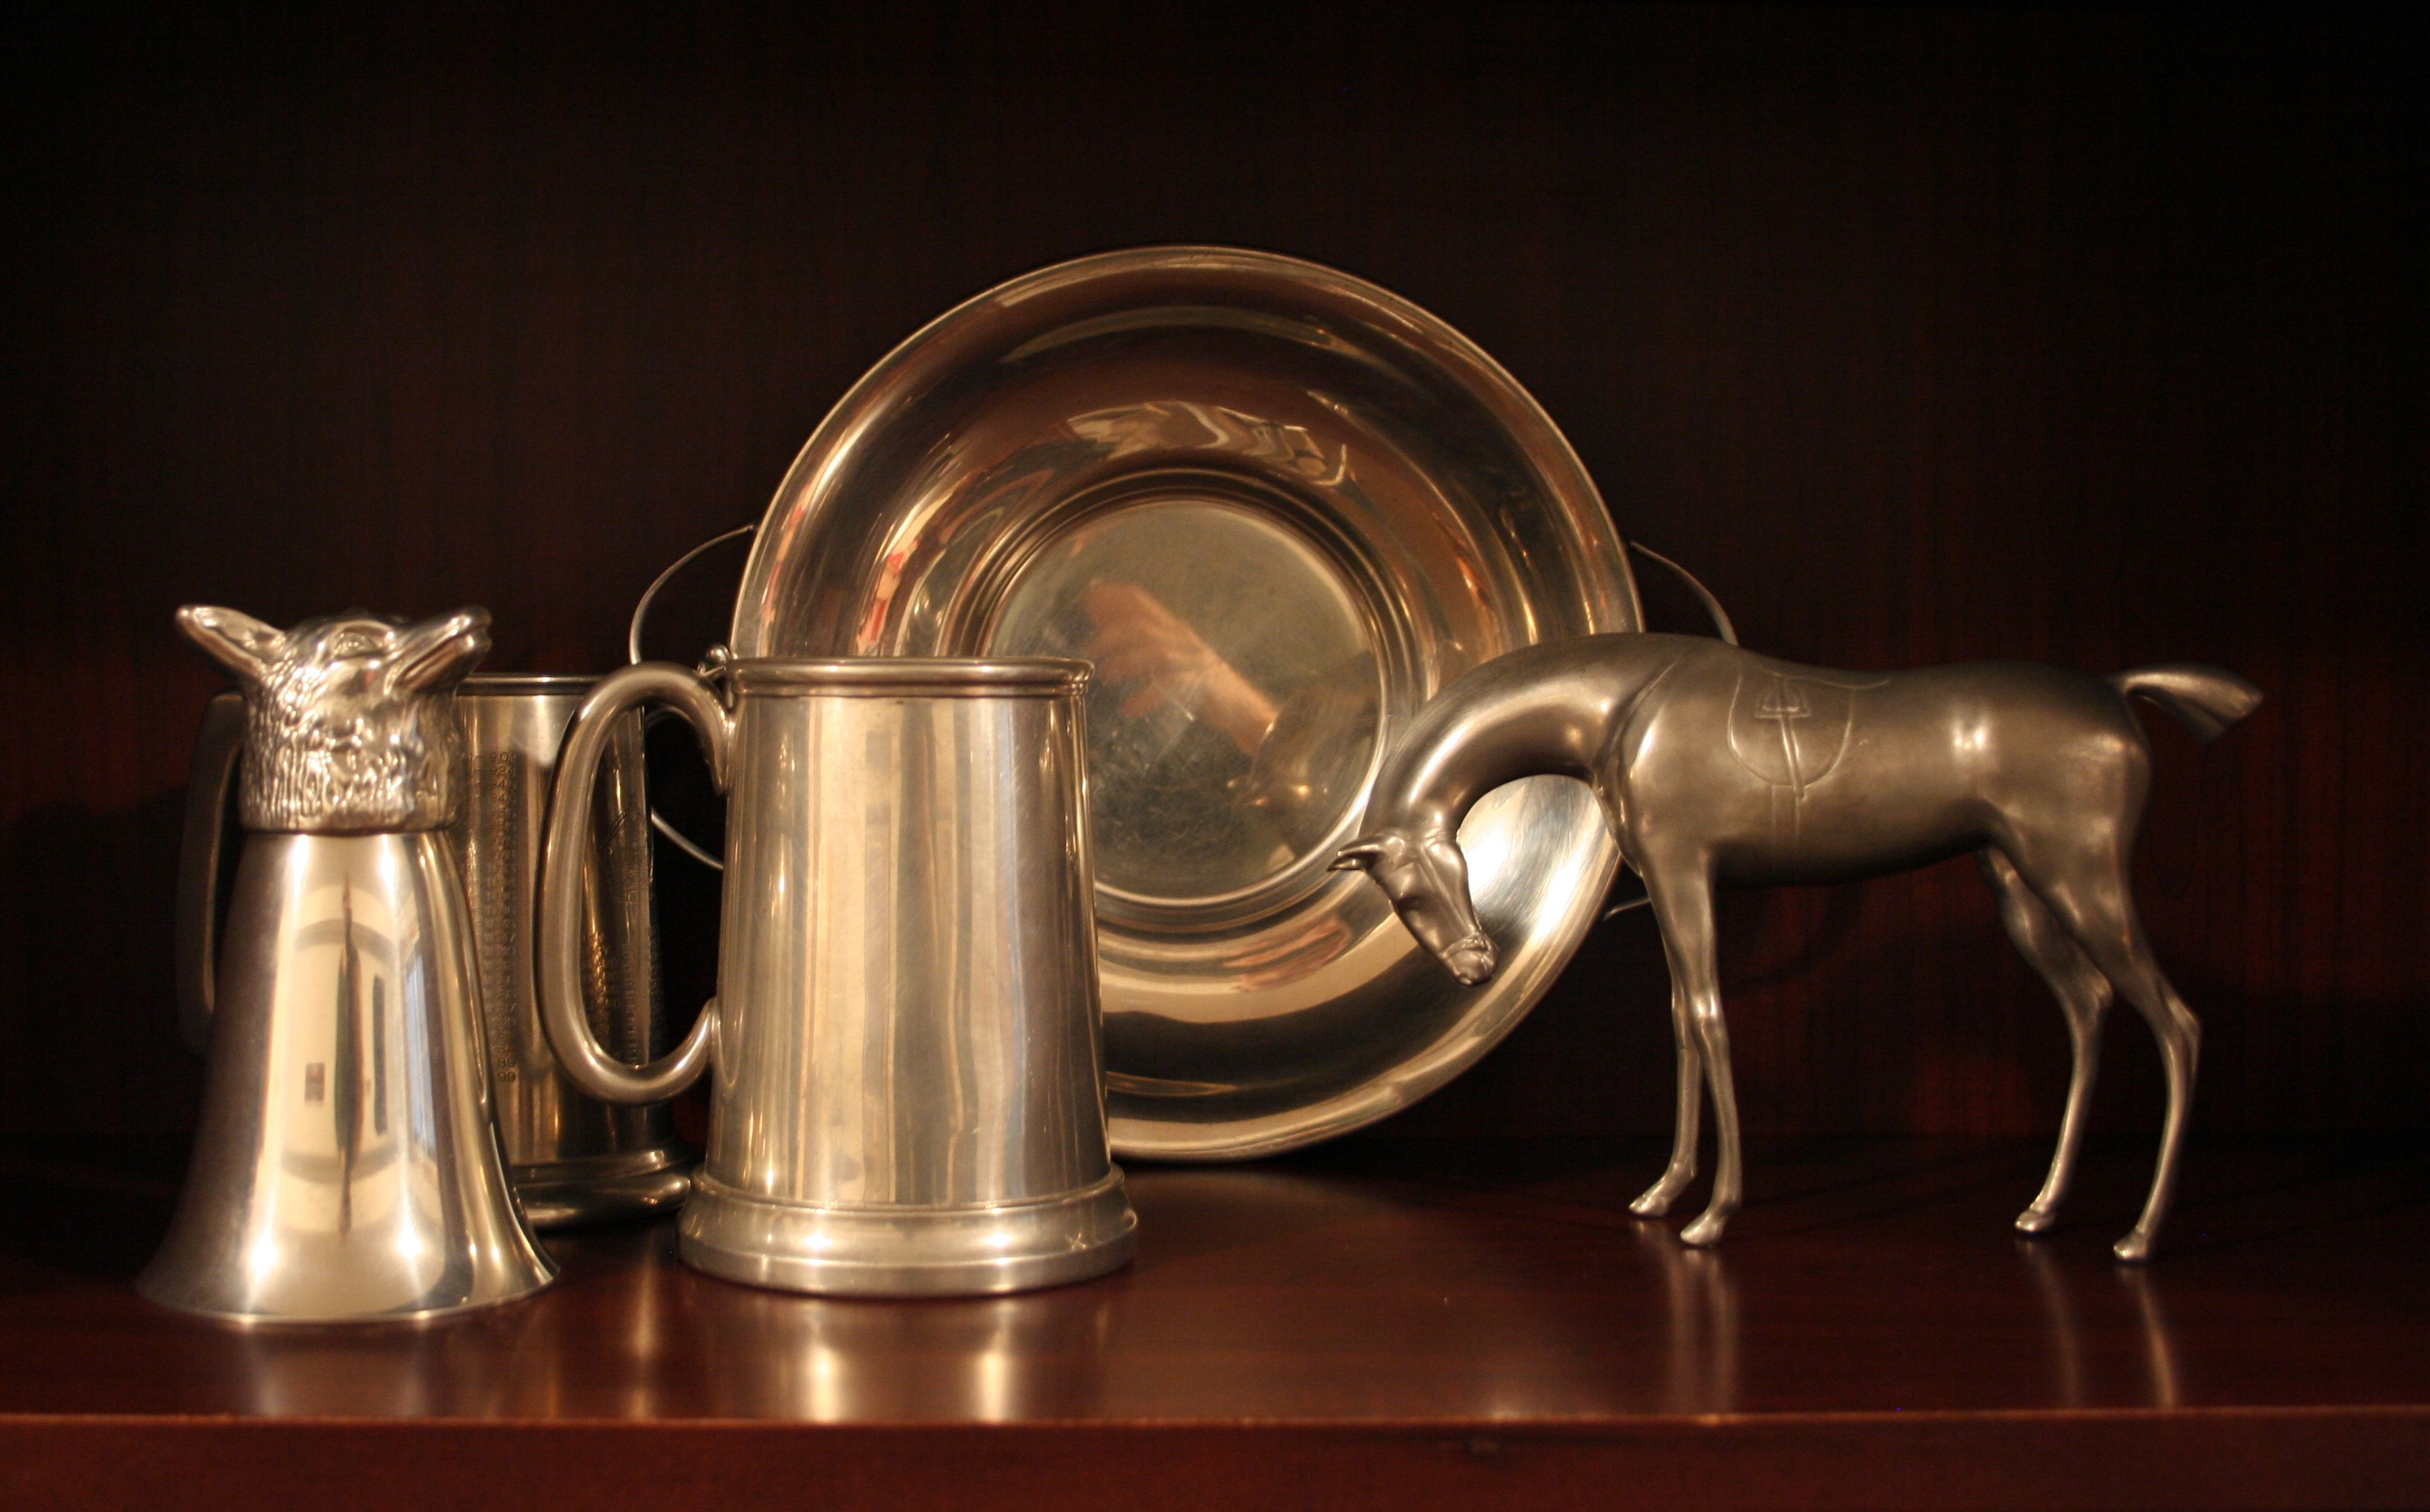
vintage, decoration, collection, horse, metal, fox, lighting, decor, still life, childhood, material, sculpture, classical, figurine, statuette, souvenir, collect, antiquities, still life photography, pewter